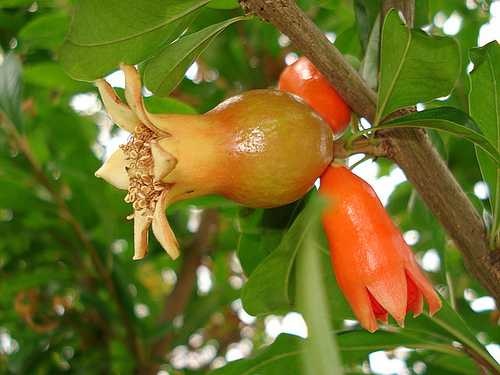
Label: Pomegranate